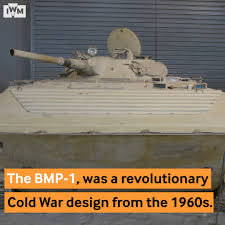
Label: BMP